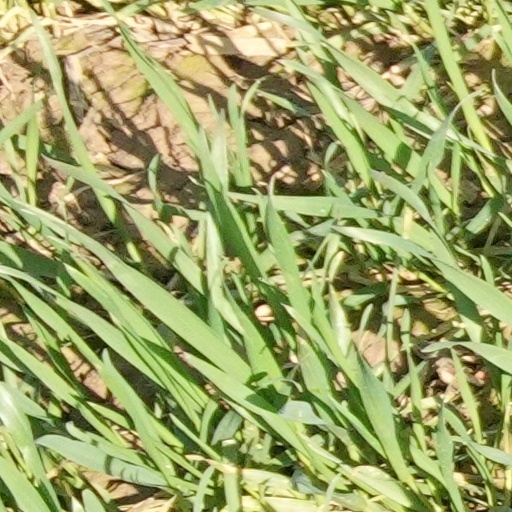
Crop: wheat